Roketsan Cirit

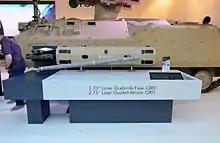
IDEF 2015

Cirit is a laser-guided 70 mm missile system under production by Turkish arms industry manufacturer ROKETSAN. It is one of the projects launched by Turkey to equip the Turkish Army's T-129 Atak, AH-1P Cobra and AH-1W Super Cobra attack helicopters with low-cost precision strike capabilities. It has been selected by Eurocopter for execution of a test and integration program to equip the Eurocopter EC635. The weapon's name comes from a traditional Turkish horseback game, Cirit (pronounced "Jirit"), where two teams of riders fight a mock battle using wooden javelins which are called cirit.